Mermaid

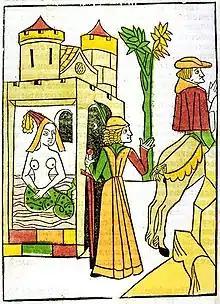
Raymond discovers Melusine in her bath, Jean d'Arras, "Le livre de Mélusine", 1478.

However, "margygr" literally means something like "mer-troll", and in medieval tradition, the "margygr" is more of a "sea monster" or "sea-ogress".